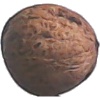
Label: walnut